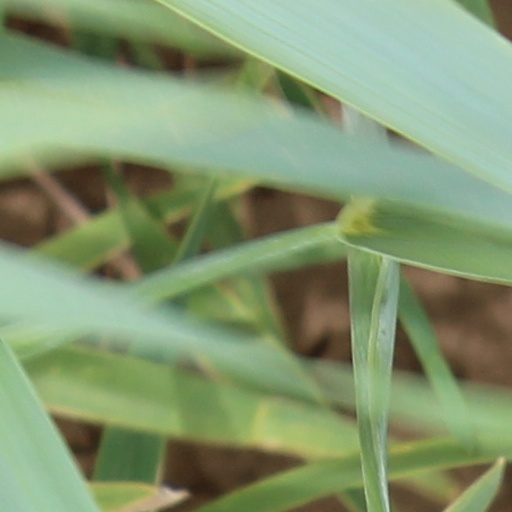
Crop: wheat